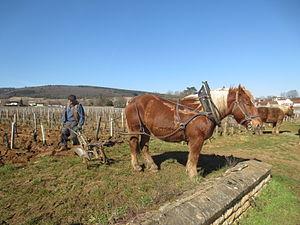
Laboure traditionnelle des Mazis-chambertin en Bourgogne avec un cheval comtois (Eric André et Opaline sur www.lovejura.com)
Le Comtois est une race de chevaux de trait de taille moyenne, propre à la Franche-Comté. D'origine germanique et peut-être bourguignonne, elle est surtout présente en France et en Suisse. Monture de bataille réputée sous l'Ancien Régime, le Comtois est le premier exemple d'élevage florissant d'un cheval de traction lourde en France. Il est décimé durant les guerres napoléoniennes et connaît une période de recul au XIXᵉ siècle, où il se confond, sous le nom de cheval du Jura, avec le futur cheval des Franches-Montagnes suisse. Son élevage est relancé au début du XXᵉ siècle côté français, il est connu sous le nom de cheval « Maîchard » des plateaux du Haut-Doubs.
En agriculture et agronomie, le labour est une technique de travail du sol, ou plus précisément de la couche arable d'un champ cultivé. Généralement effectué avec une charrue, il consiste à ouvrir la terre à une certaine profondeur, à la retourner, avant de l'ensemencer ou de la planter. Le labour est généralement évité en agriculture de conservation.